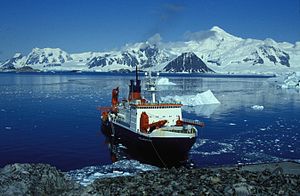
Polarekspeditioner
Forskningsskibet «Polarstern» ved den britiske forskningsstation Rothera på Antarktishalvøen
Ved polarekspeditioner forstås rejser foretagne i det polare område, ikke blot for at nå selve Nordpolen eller Sydpolen, men tillige for at udforske andre egne inden for den nordlige polarkreds eller den sydlige polarkreds.